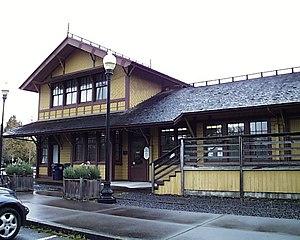
Springfield est une ville américaine située dans le comté de Lane, dans l’État de l’Oregon. Lors du recensement de 2010, sa population était de 59 403 habitants.